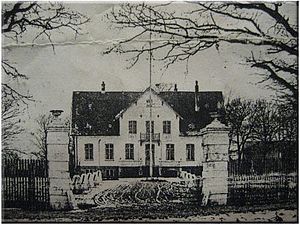
Proprietærgård / Gårdenes udvikling og udseende
Proprietærgården Herlevgård, Hillerød.
Eksempel på proprietærgård: Herlevgaard
En Proprietærgård er en større gård; som en større gård regnede man tidligere en gård på mellem 12 og 20 tønder hartkorn. De fleste gårde lå i nærheden af købstæder, ikke mindst ved København og i Nordøstsjælland, og de fleste stammer fra anden halvdel af 1700-tallet og begyndelsen af 1800-tallet, den florissante periode og den engelske kornhandelsperiode.